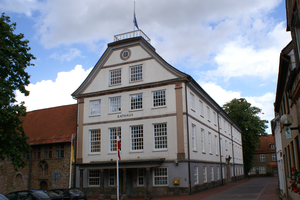
Den slesvigske stænderforsamling
Rådhuset i Slesvig by - mødested indtil 1846
Den slesvigske eller sønderjyske stænderforsamling var en af de rådgivende provinsialstænderforsamlinger i den danske monarki, som blev oprettet ved en kongelig anordning af 28. maj 1831. Ved siden af den slesvigske/sønderjyske blev der også oprettet rådgivende stænderforsamlinger for Nørrejylland, øerne og Holsten.